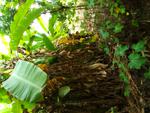
Label: xamthomonas